Max Payne (character)

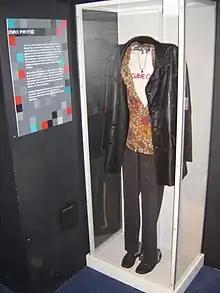
Max's standard outfit from the first game on display at Game On exhibition in the Science Museum

In the original game, set between 1998 and 2001, Max Payne (voiced by James McCaffrey) is a former New York City Police Department (NYPD) homicide detective whose wife Michelle and six-month-old daughter Rose were brutally murdered in a home invasion connected with the investigation of a new street drug known as Valkyr. Enraged, Max joined the Drug Enforcement Administration (DEA) as a secret agent and went undercover in the Mafia. Eventually, framed for the murder of his NYPD and DEA partner Alex Balder, and with his identity exposed, Max becomes a fugitive and vigilante wanted by the Mafia and the police alike while waging his personal war on the crime. Eventually, he discovers a powerful conspiracy behind all these events, and has several interactions with Mona Sax, an assassin. Max makes a deal with the leader of a secret society called the Inner Circle to clear his name in exchange for killing the organisation's former member Nicole Horne; Horne is responsible for the manufacture of Valkyr and also the death of Max's family. After Max kills Horne, he surrenders and is taken into police custody.